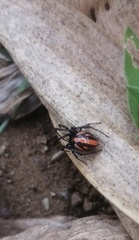
Species: Lactrodectus_hesperus